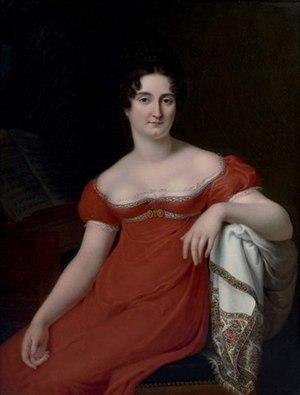
Marguerite-Joséphine Weimer, dite Mademoiselle George née le 23 février 1787 à Bayeux et morte le 11 janvier 1867 à Passy, est une actrice française